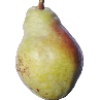
Label: Pear Williams 1